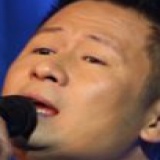
ca sĩ Bằng Kiều